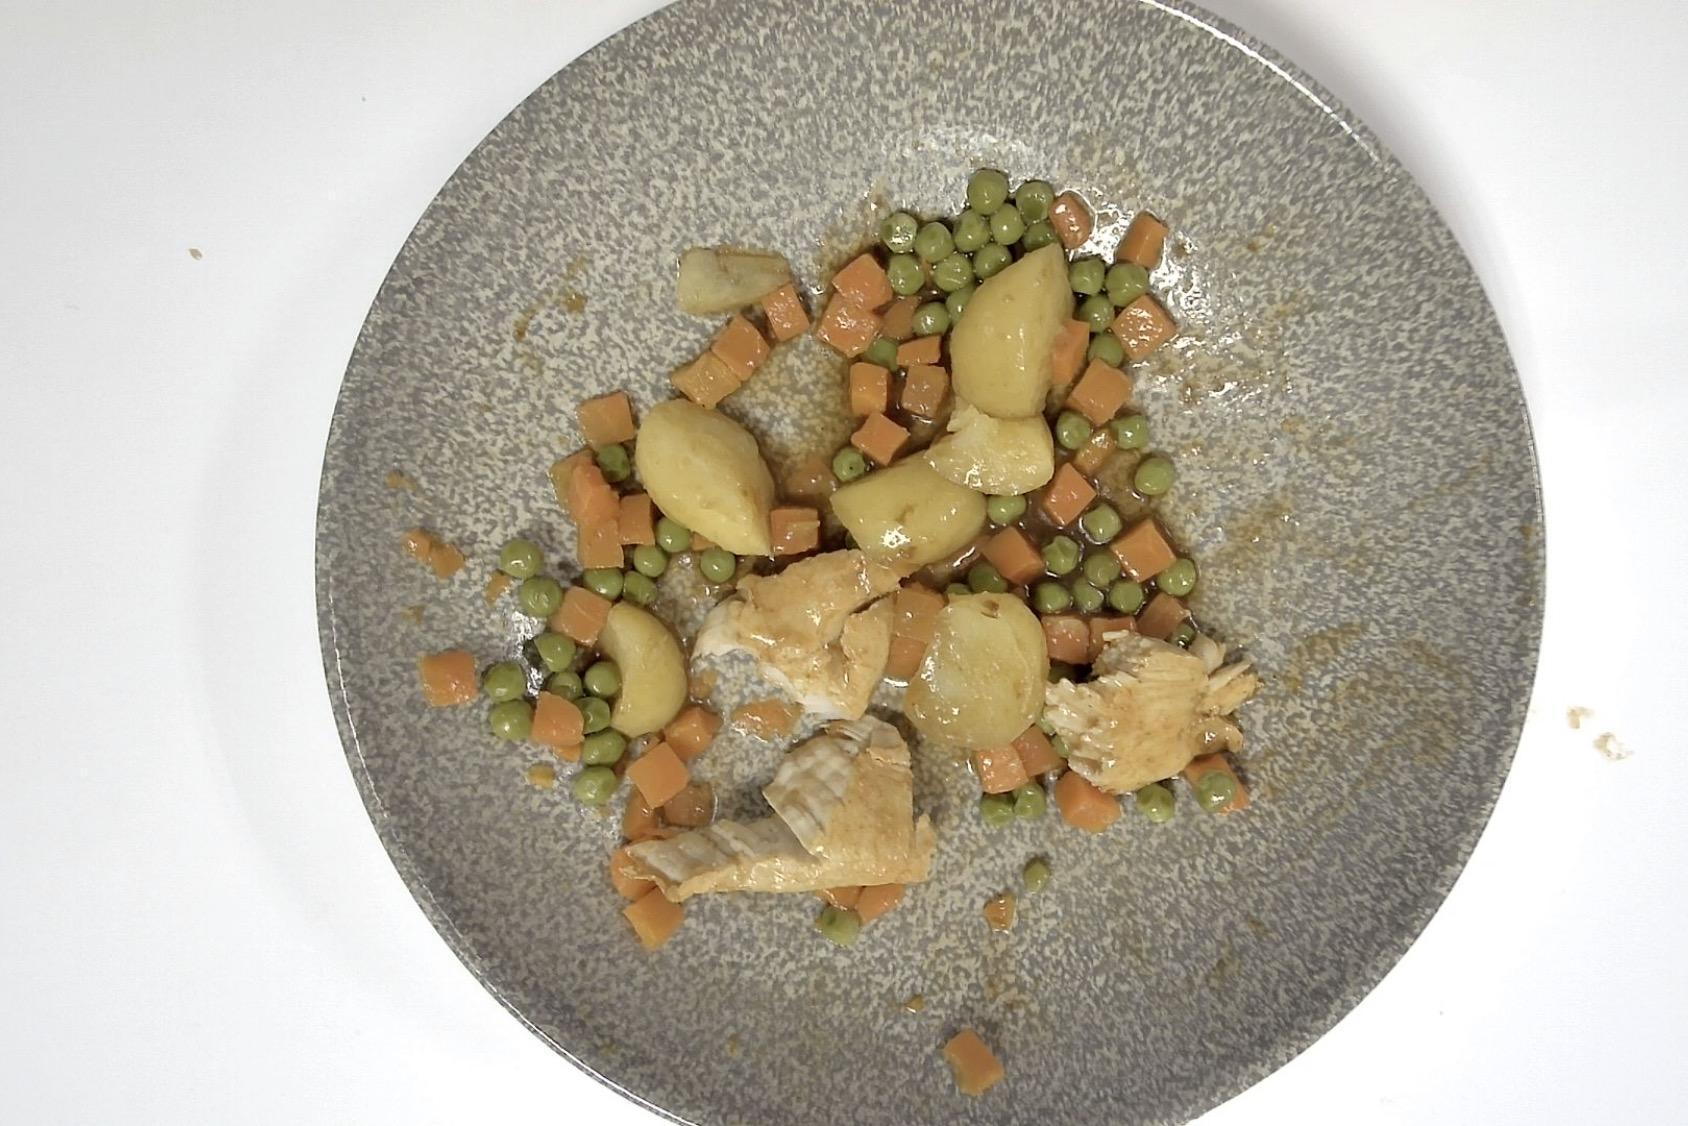
Dish: Hähnchen mit Kartoffeln , Erbsen Möhre und Braune Sauce
Portion size: Normale Portion
Ingredients: potatoes, peas, carrot, brown-sauce, chicken
Weight as served: 336 g
Energy as served: 234,940 kcal (983,980 kJ)
Fat: 4,603 g (saturated: 0,725 g)
Carbohydrates: 25,385 g (sugar: 8,252 g)
Protein: 20,962 g
Salt: 3,824 g
Weight after return: 166 g
Energy after return: 116,072 kcal